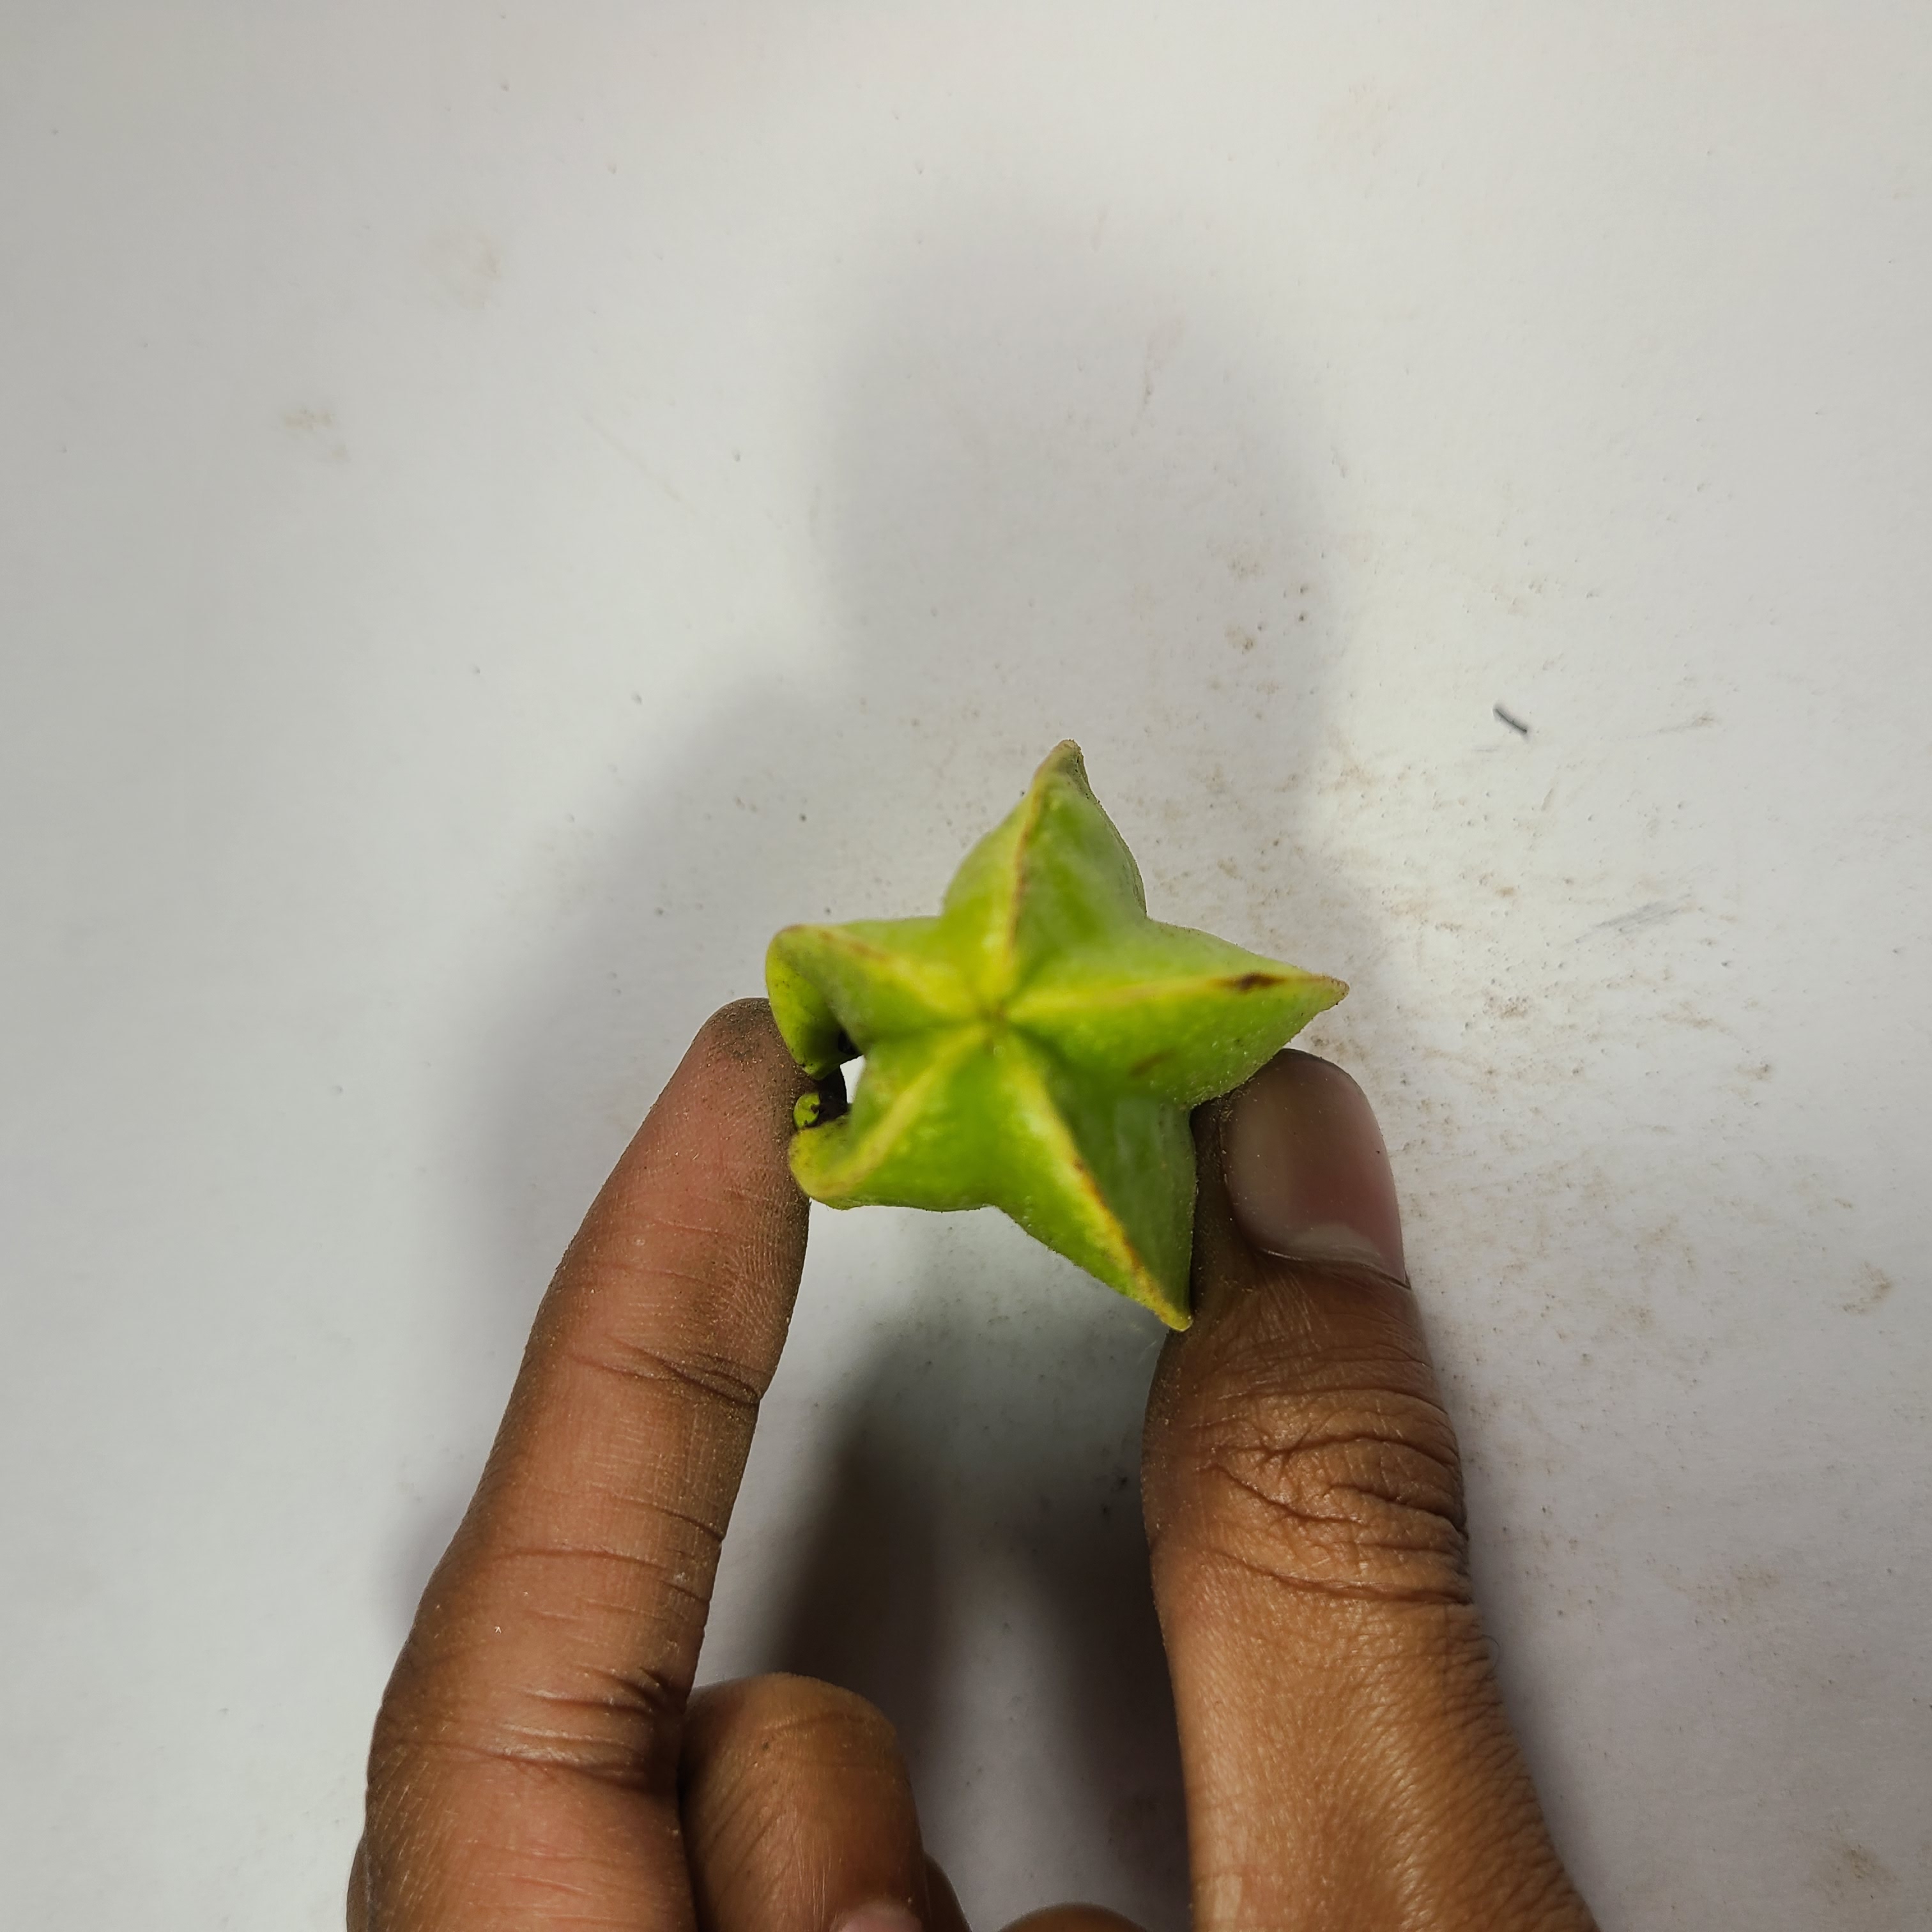
Label: Unhealthy Fruits